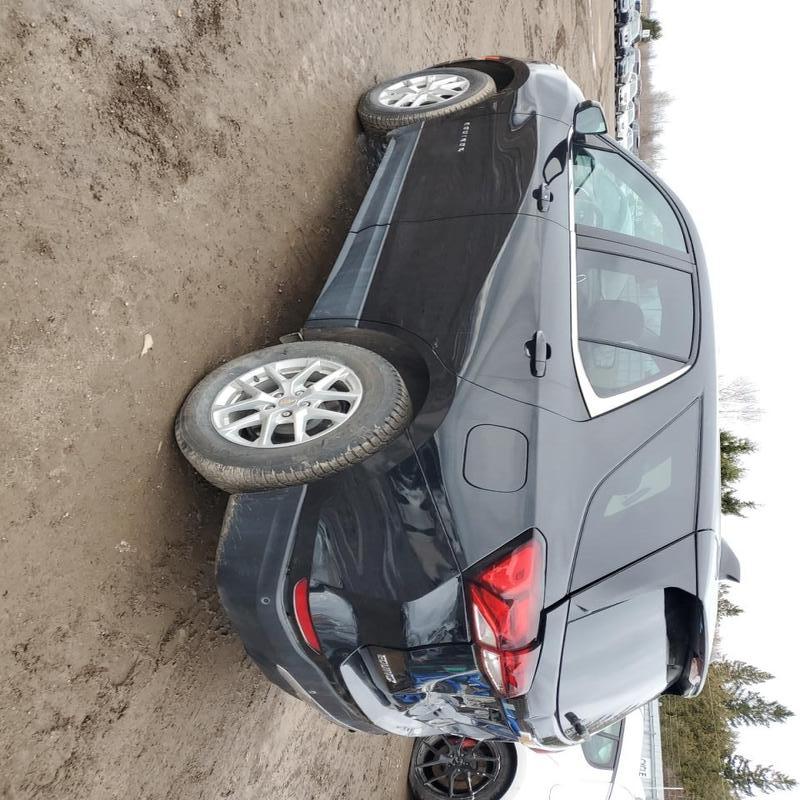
Aucun dommage détecté.
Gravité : aucun